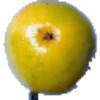
Label: Maracuja 1